Toronto Police Service

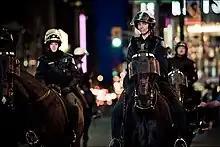
Members of the Toronto Police Mounted Unit on patrol on Yonge Street.

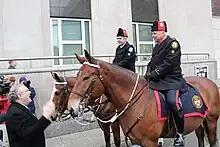
Police horses Ed and Spencer at the U.S. Consulate in Toronto. Both horses were invited to take part in the First inauguration of Barack Obama.

The emergency task force is the tactical unit of the Toronto Police Service. They are mandated to deal with high-risk incidents such as gun calls, hostage situations, barricaded persons, emotionally disturbed persons, high-risk arrest warrants, and protection details. In 1961, an earlier non-SWAT riot and emergency squad was separately formed. In 1965, both of them merged into the emergency task force.